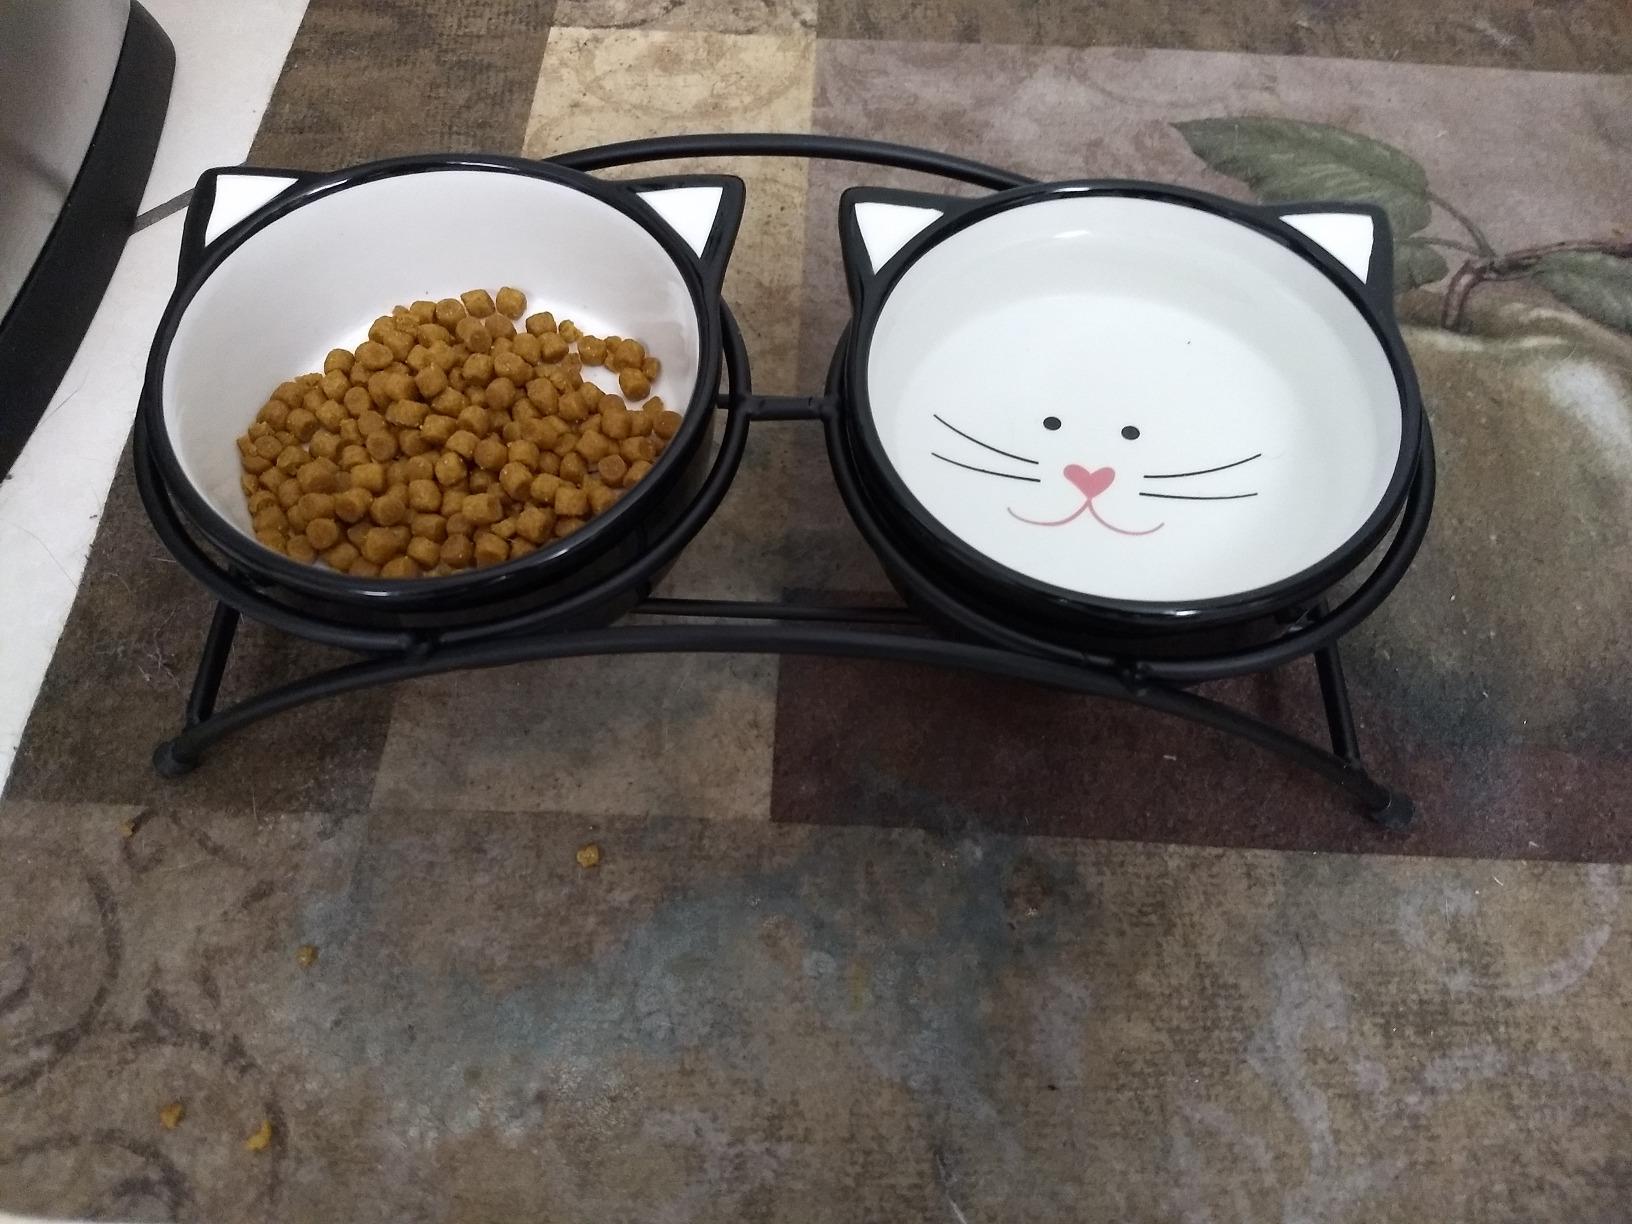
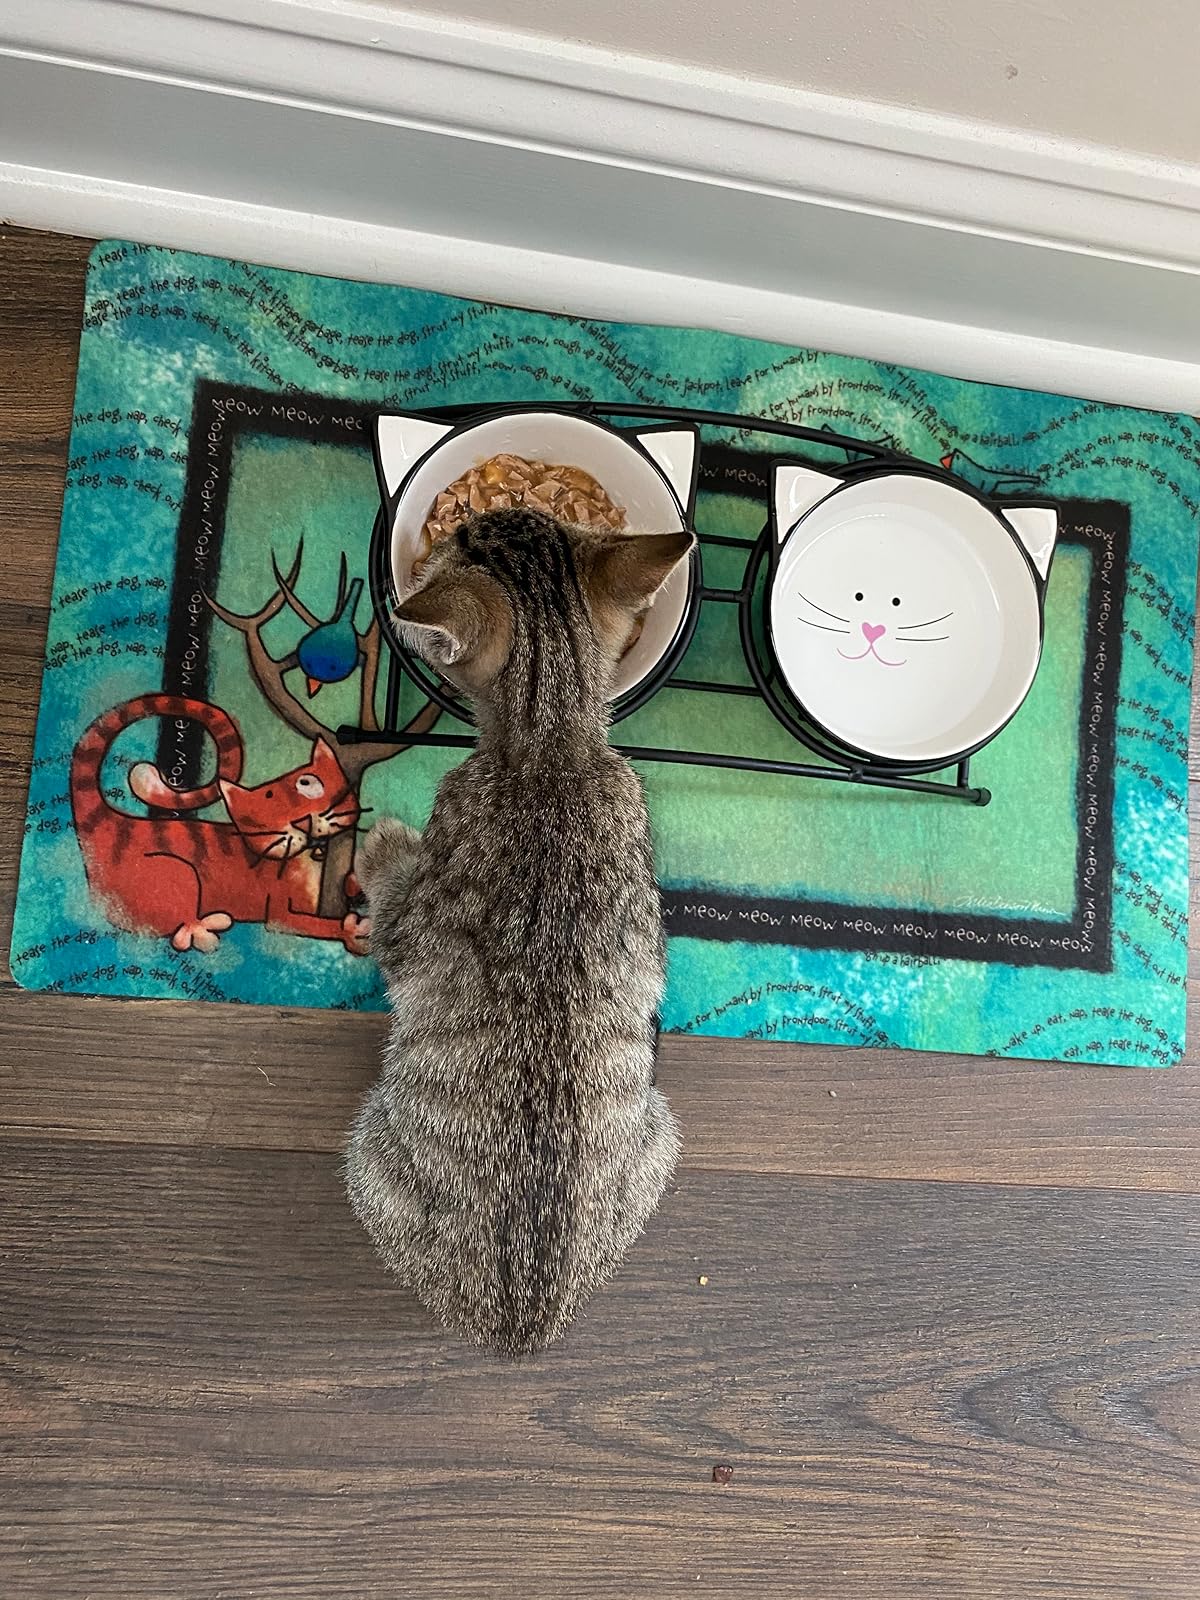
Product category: items_bowl
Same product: yes